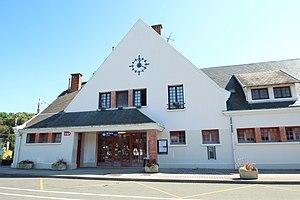
Gare de Maintenon en France.
Cette liste de gares d'Eure-et-Loir a pour objectif de recenser l'ensemble des gares ferroviaires, existantes ou ayant existé, situées dans le département d'Eure-et-Loir. Cette liste est classée par lignes ferroviaires, qu'elles soient uniquement départementales ou qu'elles traversent le département ; un classement alphabétique est également proposé dans la liste de gares en France.
Maintenon est une commune française située dans le département d'Eure-et-Loir en région Centre-Val de Loire.